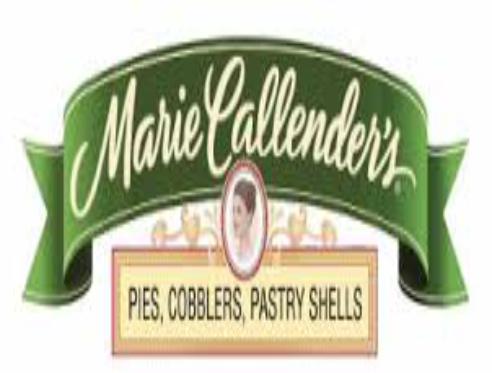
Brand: Marie Callender's
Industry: Food